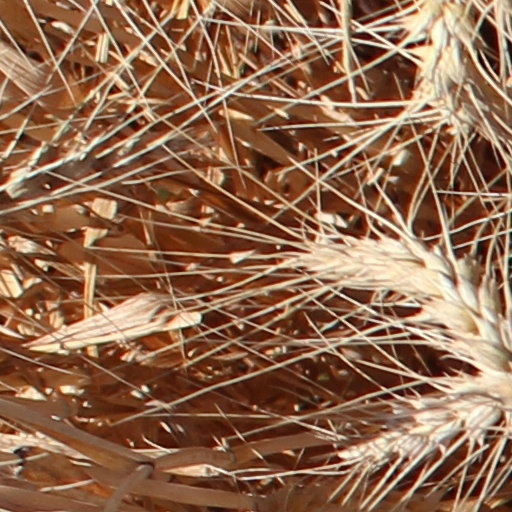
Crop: wheat